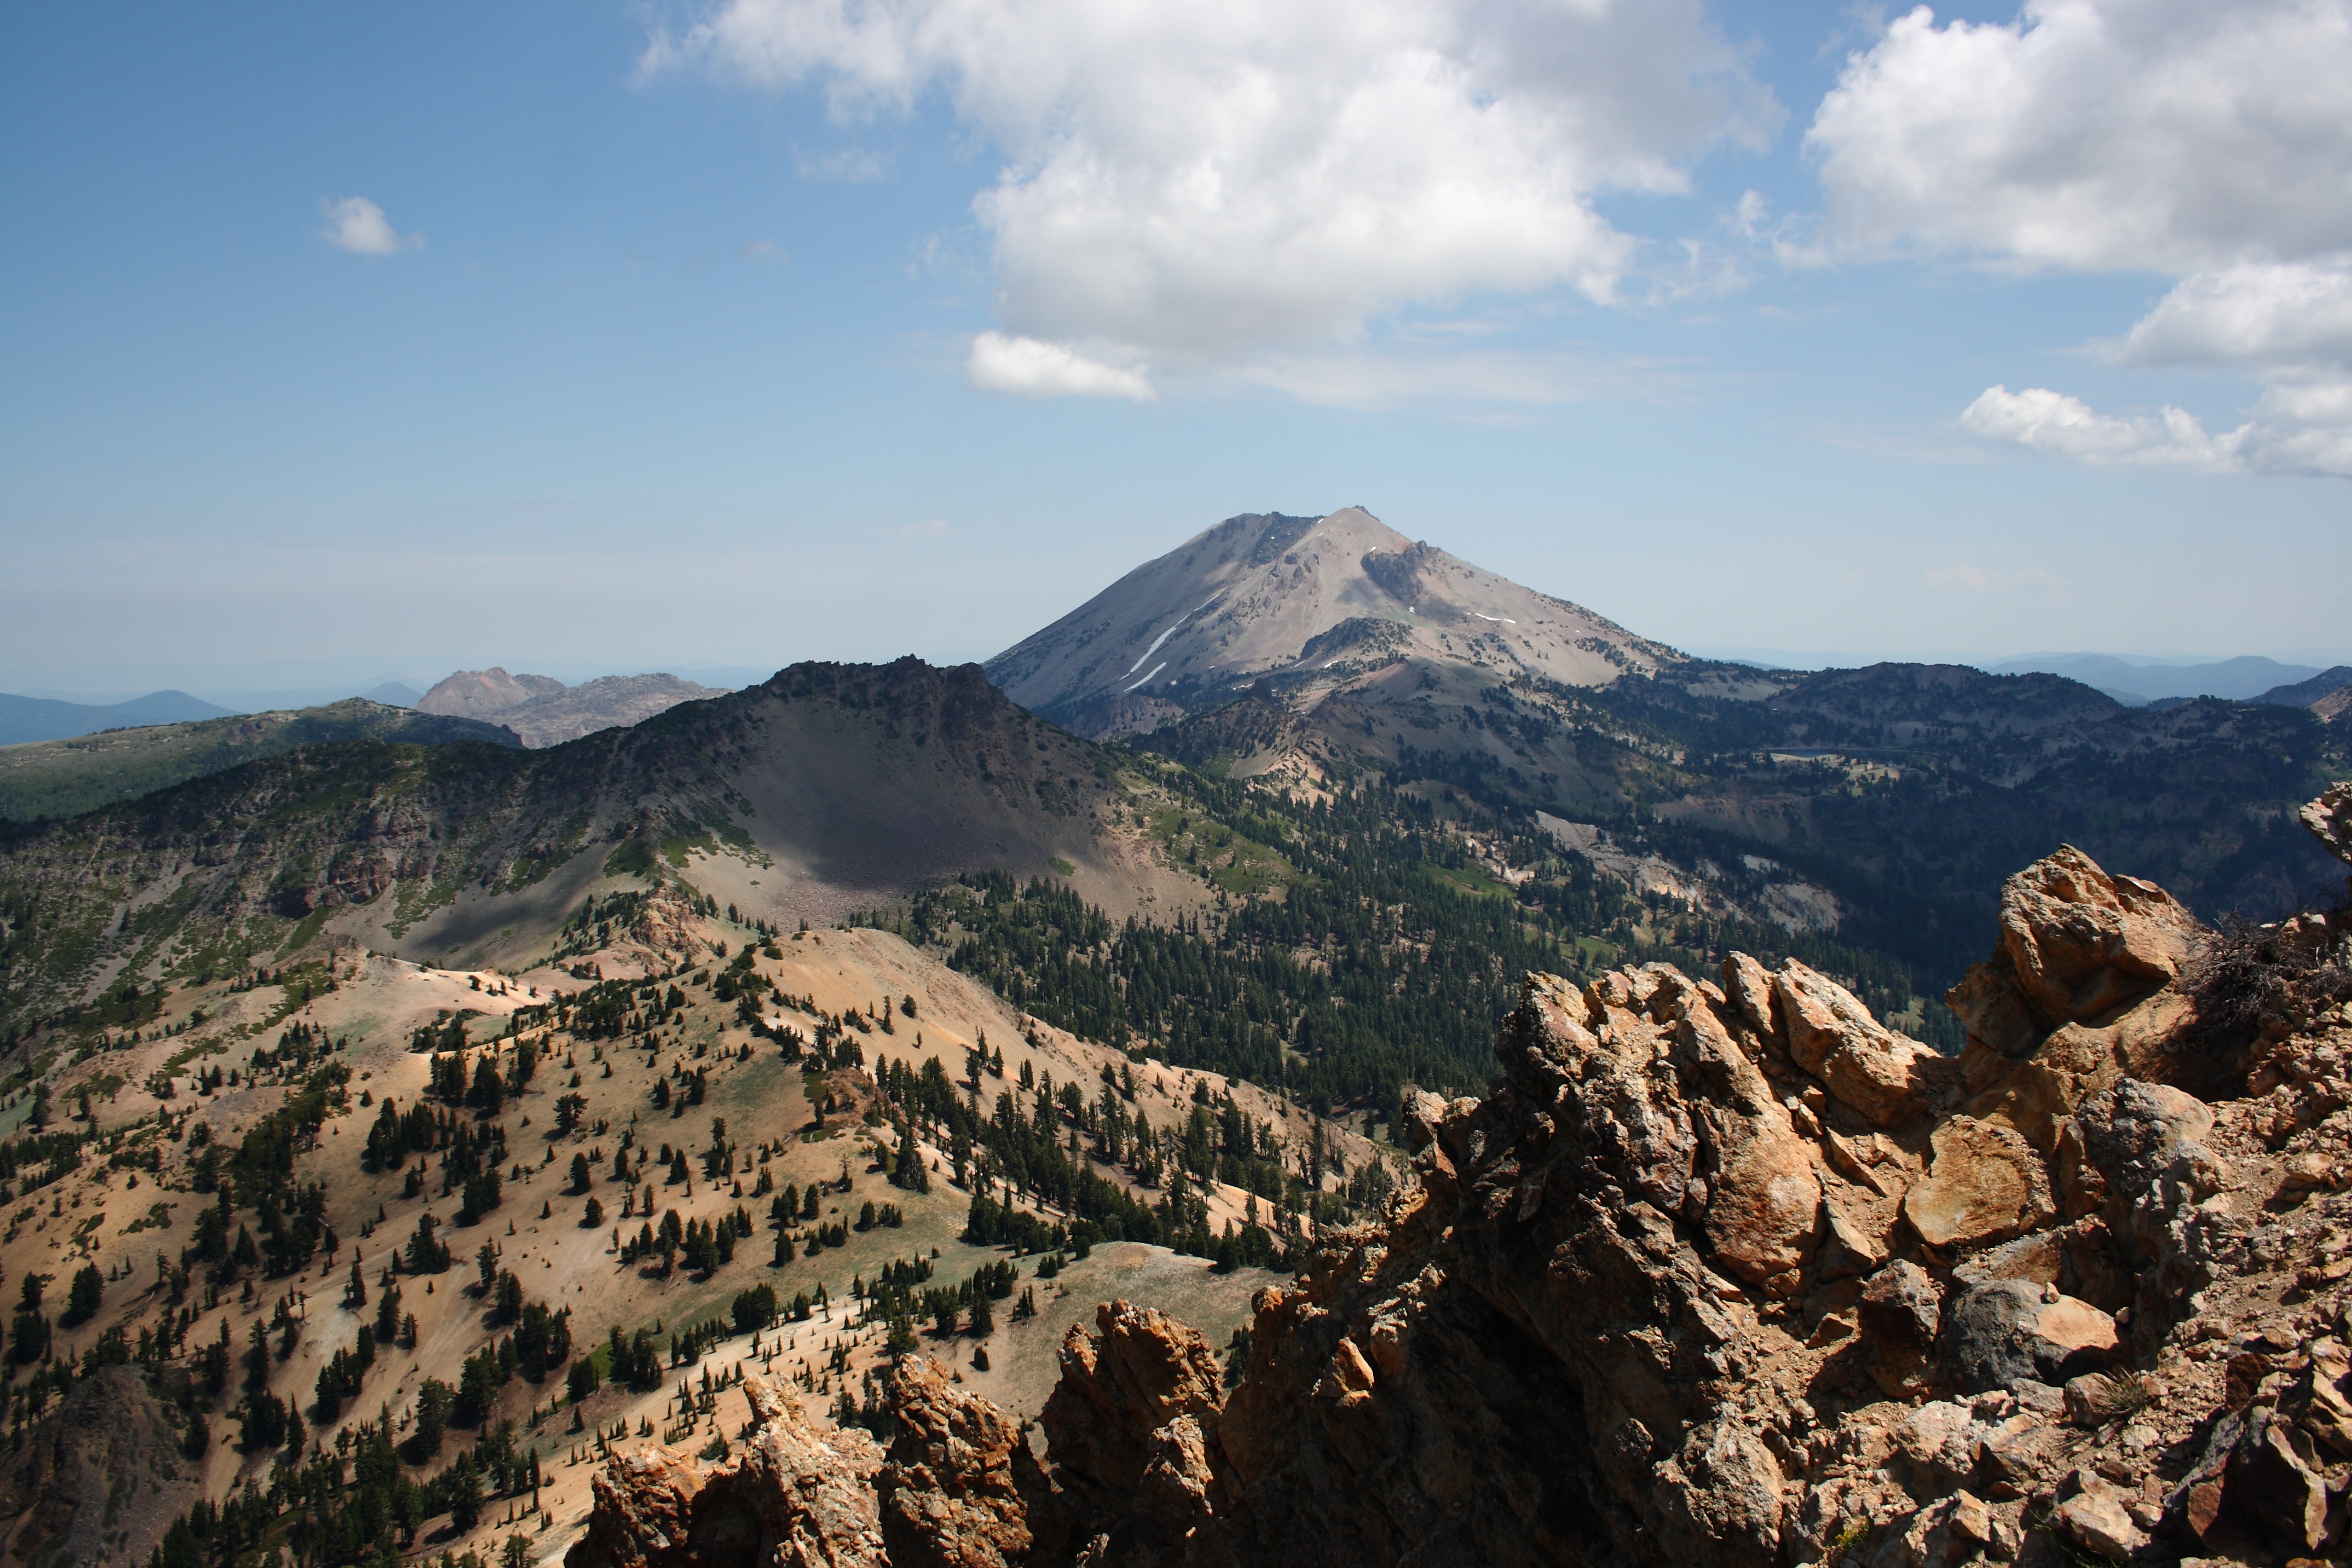
landscape, wilderness, walking, mountain, hiking, adventure, mountain range, usa, volcano, national park, california, ridge, summit, geology, plateau, landform, lassen volcanic, geographical feature, mountainous landforms